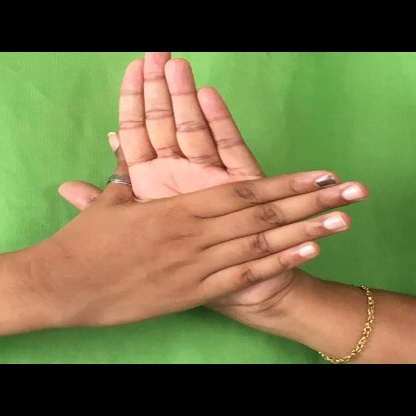
Mudra: Chakra